Mérida, Mérida

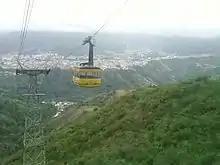
The 1957-opened Mérida cable car line to Espejo Peak (service restored in 2016 after an eight-year suspension)

During the colonial era and long after independence, the city was isolated from other parts of the country because of the lack of transportation routes to the outside world. Midway through the 19th century, the first highway was built, linking the city with the rest of the country, thereby facilitating access and vehicular traffic. After this point other routes were planned, but lack of maintenance and the nature of the terrain have caused significant interruptions in land traffic between Mérida and the rest of the country.